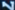
Number: 7